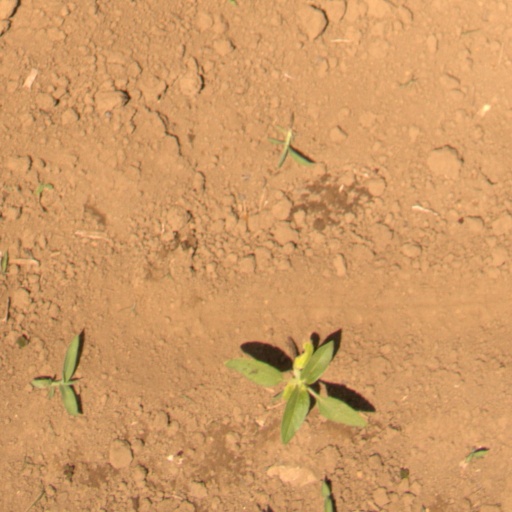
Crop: Jerusalem artichoke